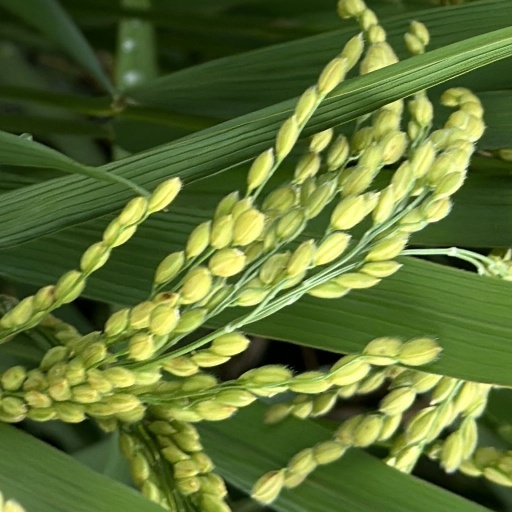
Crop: rice